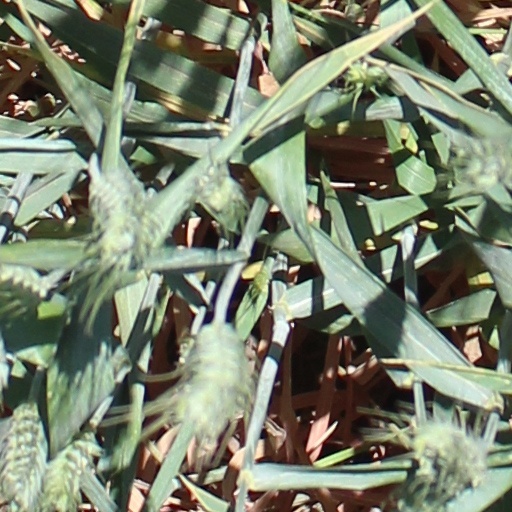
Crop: wheat